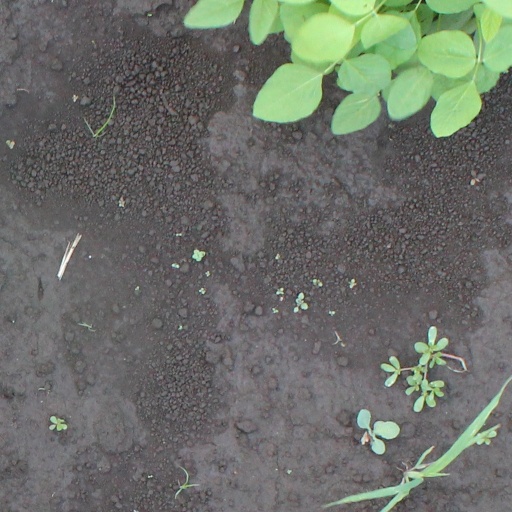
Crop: soybean